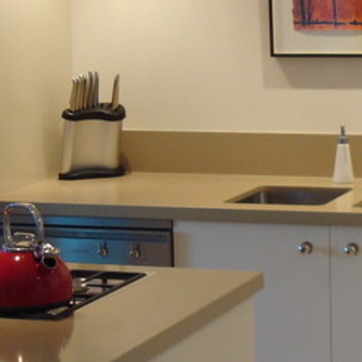
Material: polishedstone